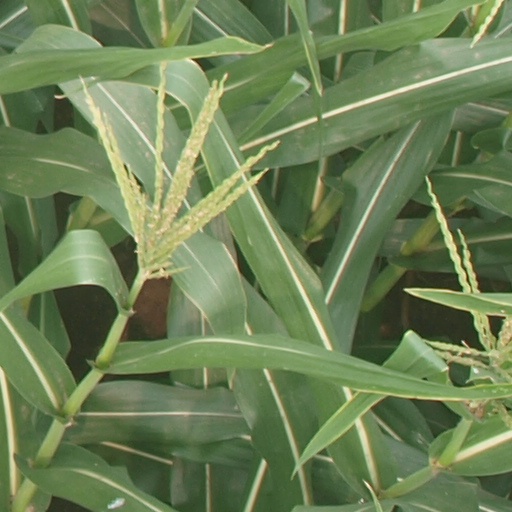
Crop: maize; corn